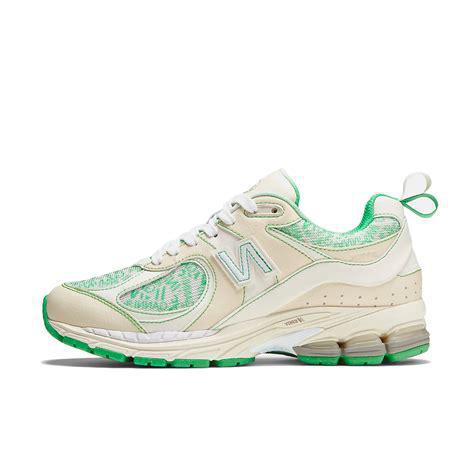
Brand: New
Model: Balance 2002R